Question: Please indicate a possible affordance area of the boxing_punching_bag that can be used for punching
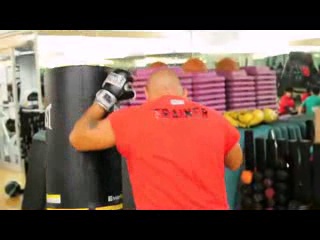
Answer: [44.191, 66.002, 125.831, 208.625]